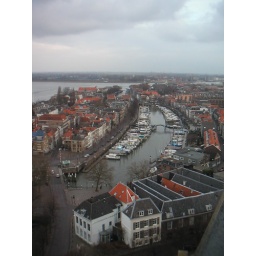
This is overlooking one of the towers and rivers from the top of a tower in Dordrecht. Really pretty views.